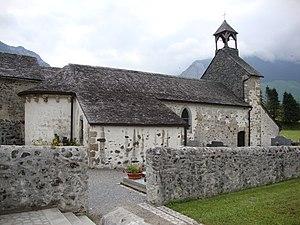
Accous est une commune française du Béarn, située dans le département des Pyrénées-Atlantiques en région Nouvelle-Aquitaine.
Bages
Cet article recense une partie des monuments historiques des Pyrénées-Atlantiques, en France.